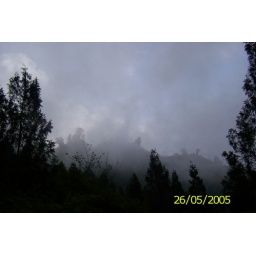
clouds eating the hill in gangtok....